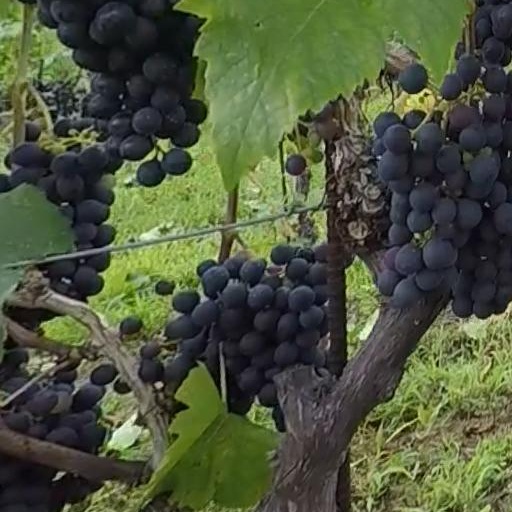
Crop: grape